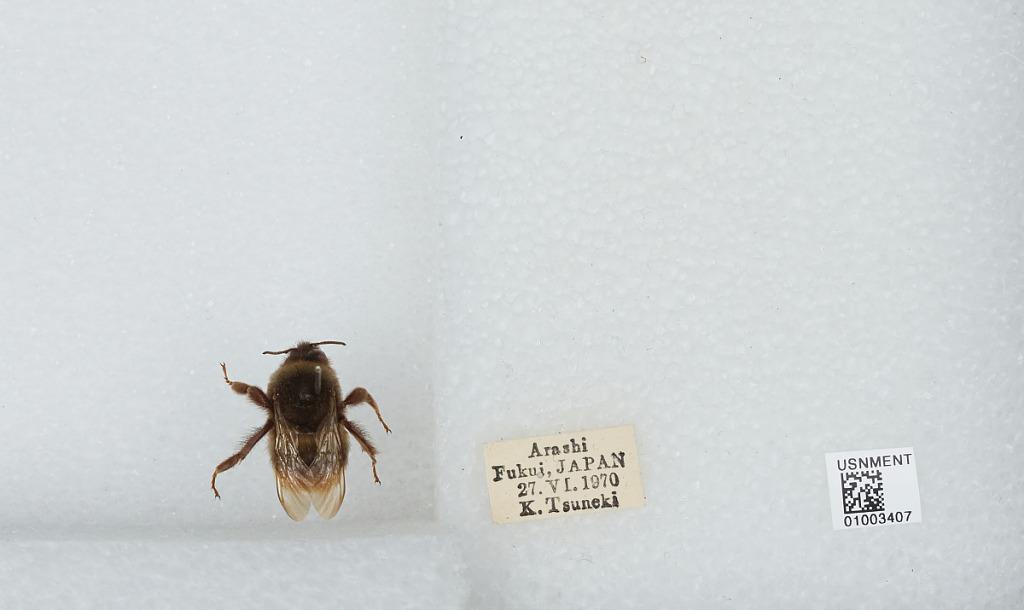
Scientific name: Bombus (Bombus) ignitus Smith
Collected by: K. Tsuneki
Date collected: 1970-6-27
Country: Japan
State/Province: Fukui
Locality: Arashi